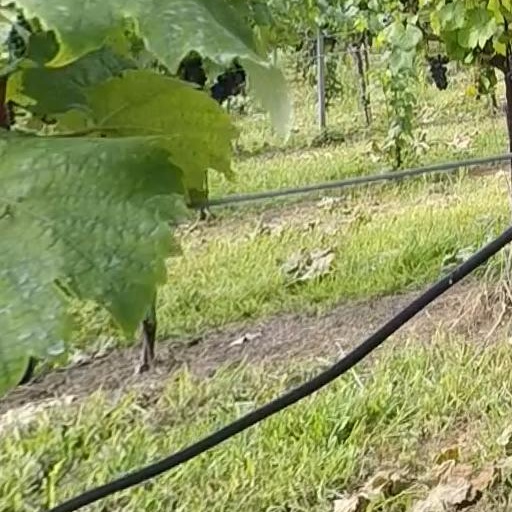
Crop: grape